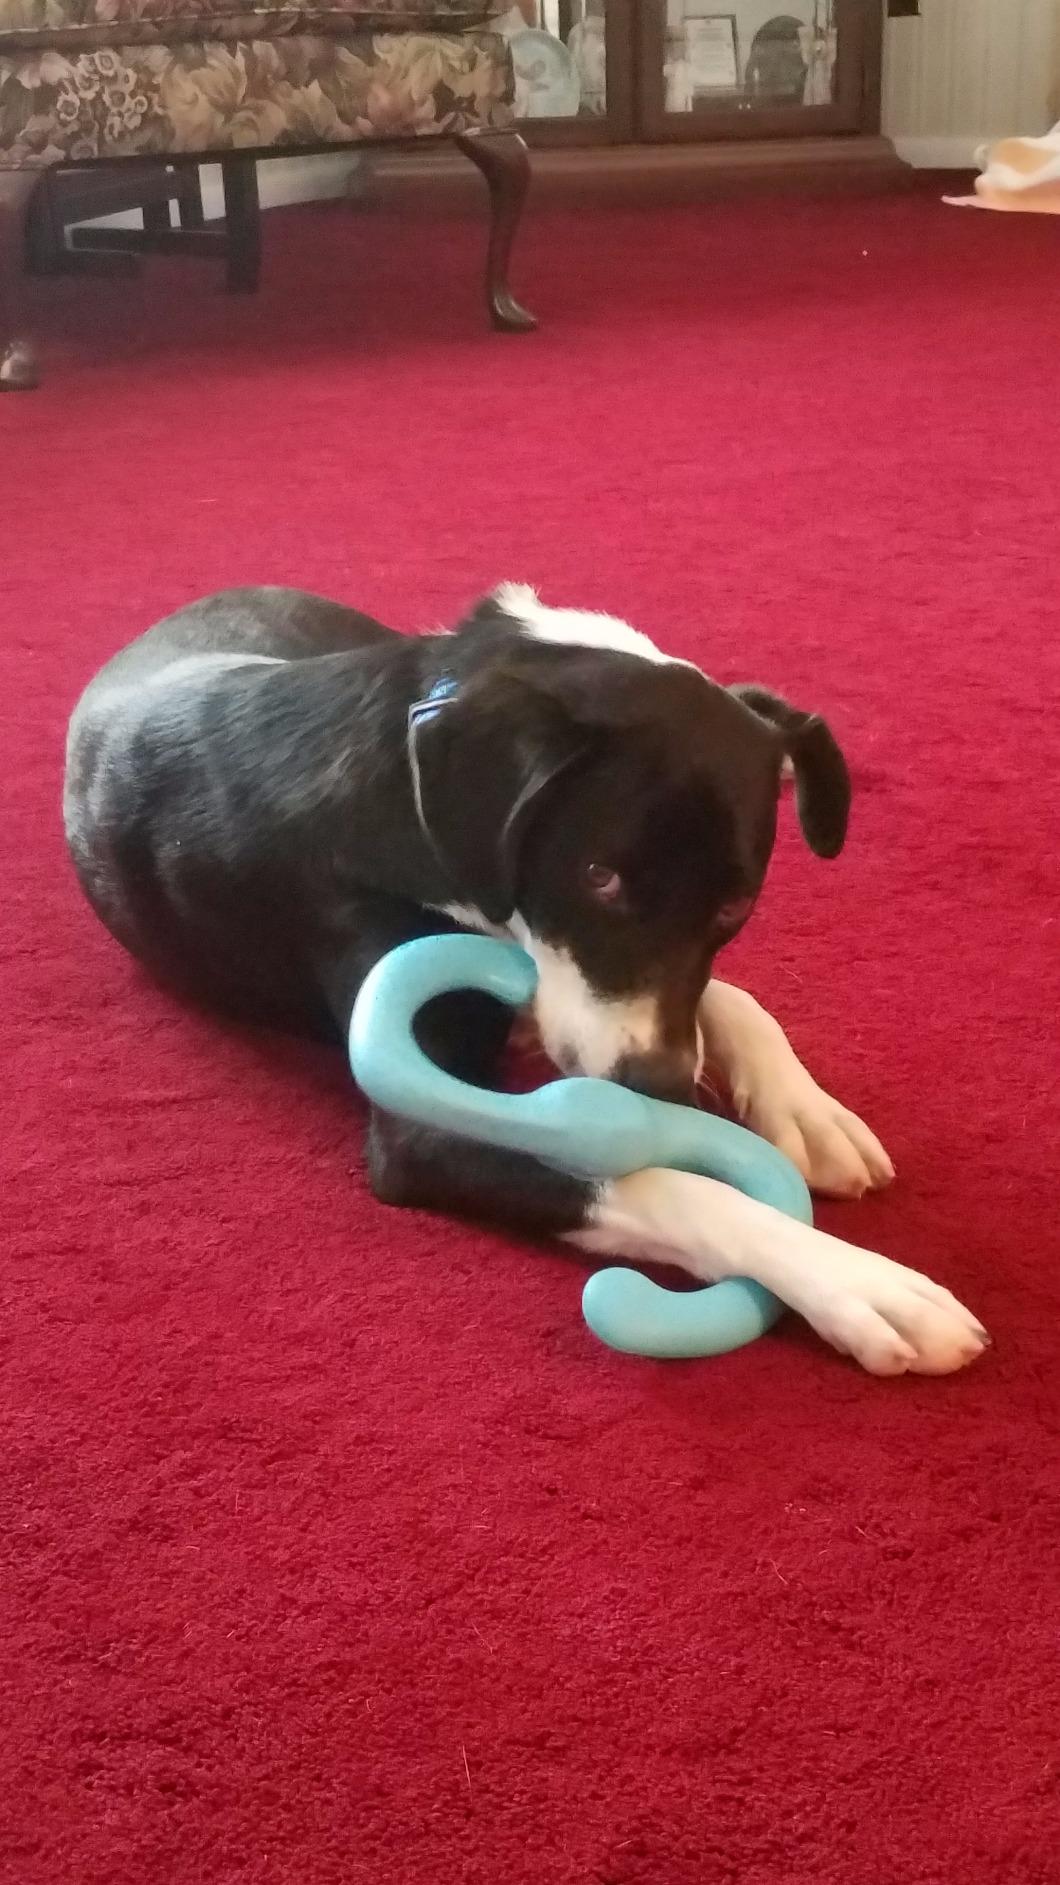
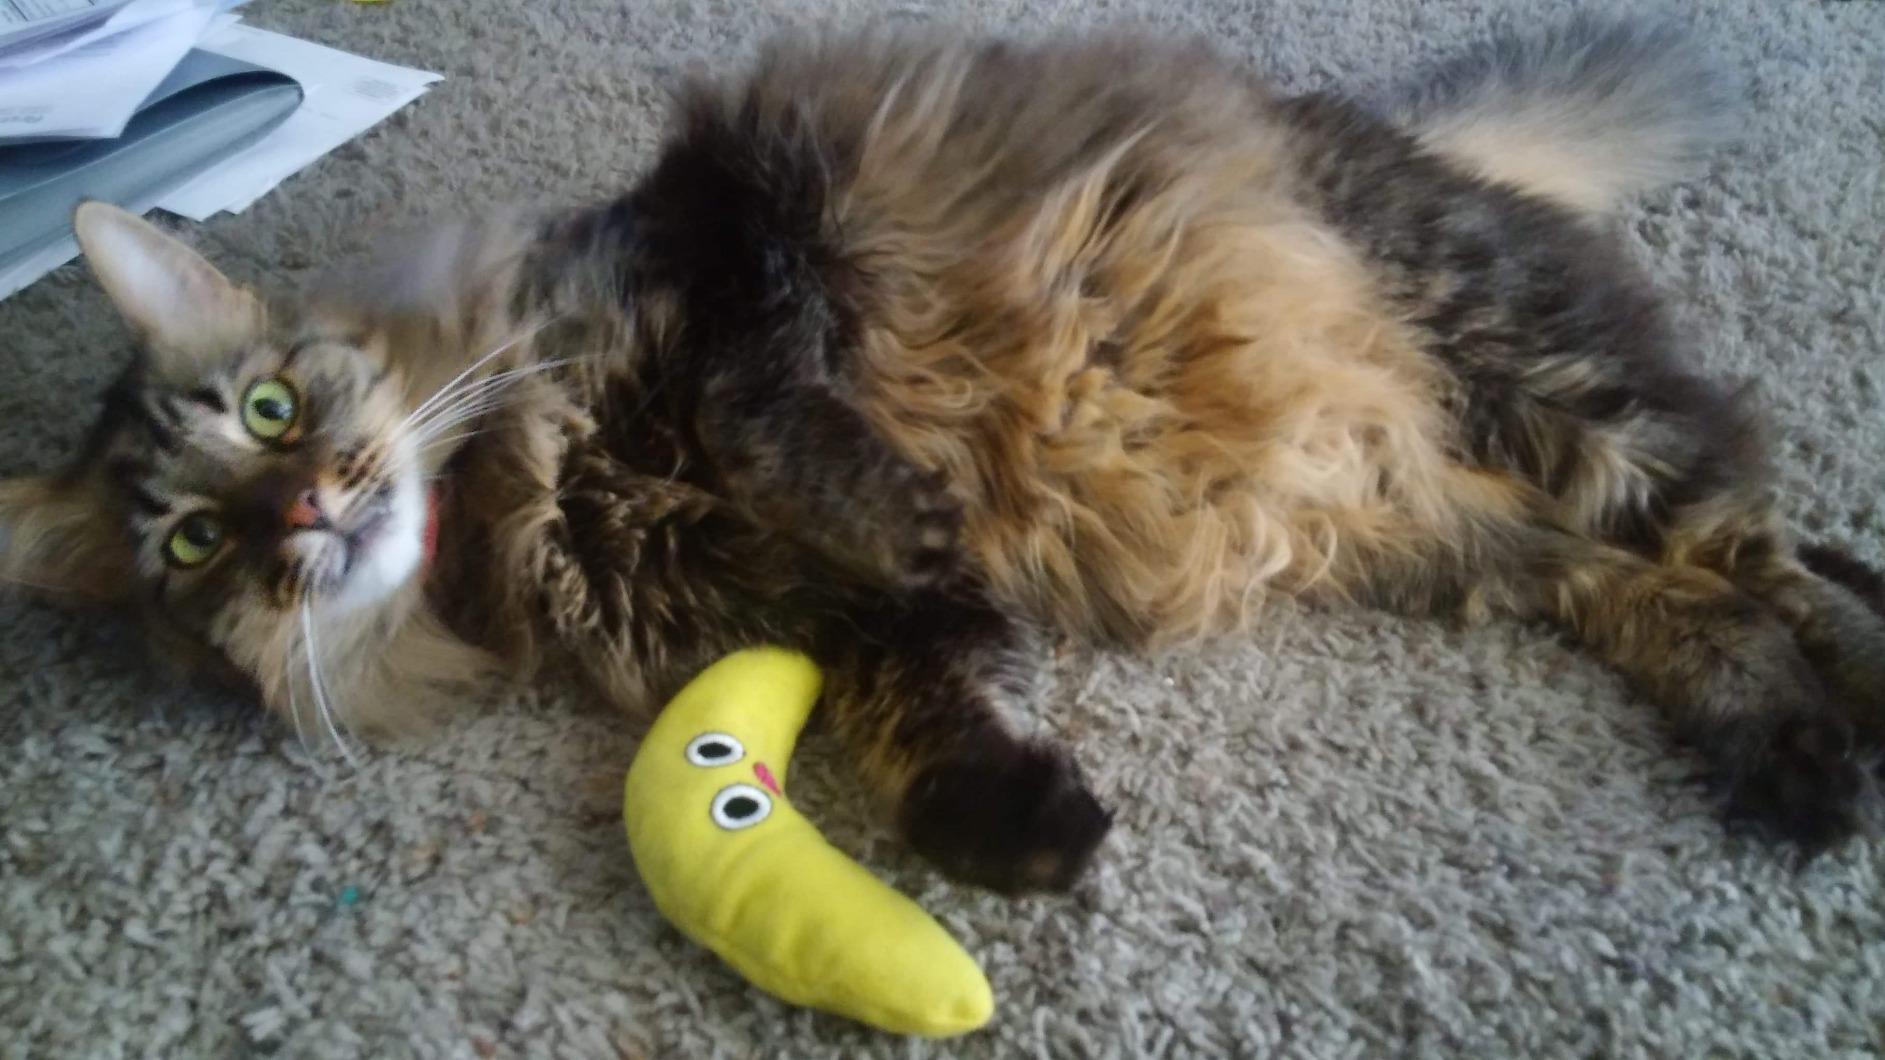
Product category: items_toy
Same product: no